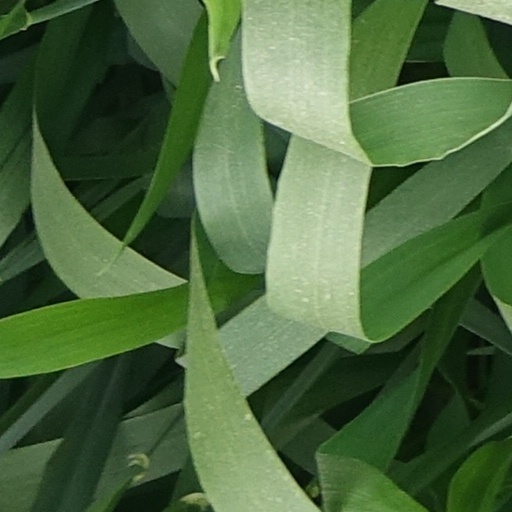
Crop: wheat